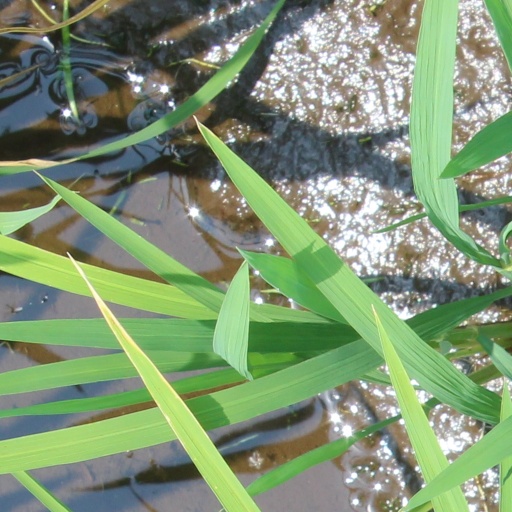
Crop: rice